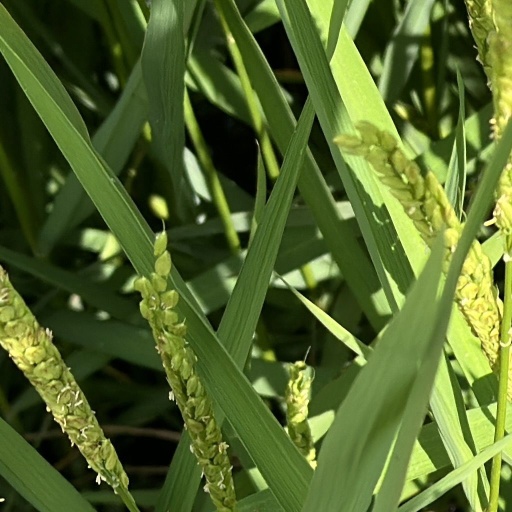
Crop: rice